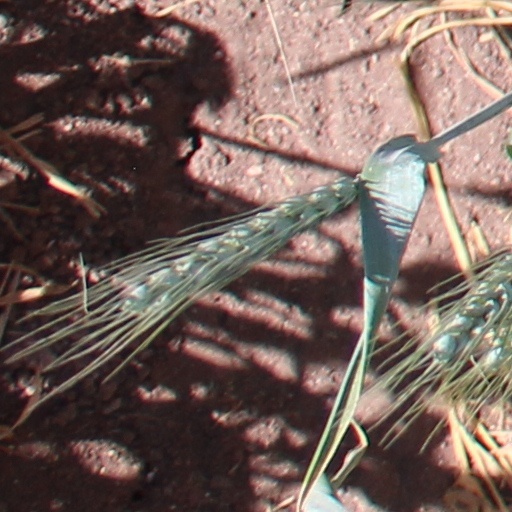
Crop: wheat